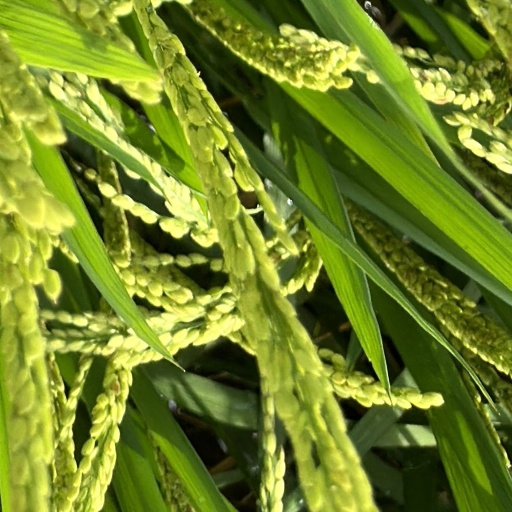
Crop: rice